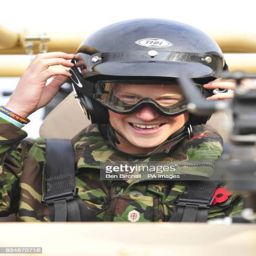
celebrity straps himself into a vehicle as he leaves the launch